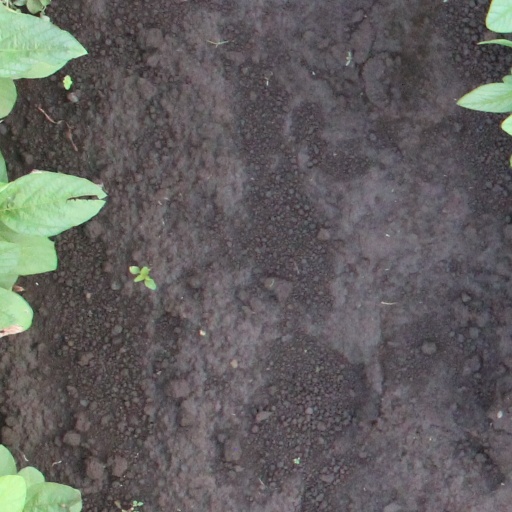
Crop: soybean